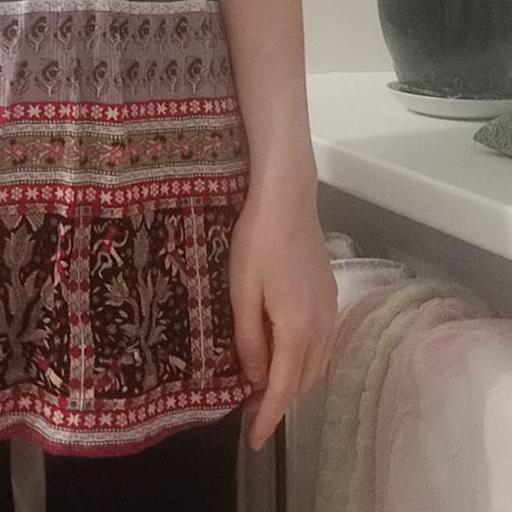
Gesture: no_gesture